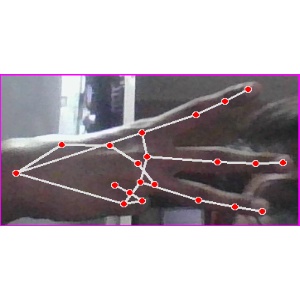
अक्षर: भ